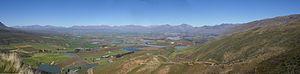
Ceres est le centre administratif et la plus grande ville de la municipalité de Witzenberg, dans la province du Cap-Occidental en Afrique du Sud. Ceres sert de centre régional pour les villes environnantes de Wolseley, Tulbagh, Op-die-Berg et Prince Alfred Hamlet.